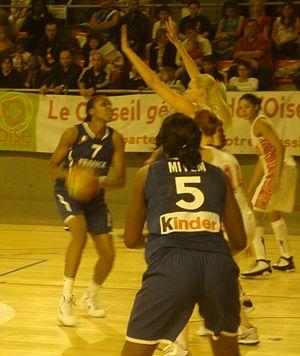
La basketteuse française Sandrine Gruda
Sandrine Gruda, née le 25 juin 1987 à Cannes, est une joueuse de basket-ball française évoluant au poste d’intérieure. Elle devient rapidement l'une des joueuses majeures de l'équipe de France et l'une des meilleures joueuses européennes, attirant ainsi les convoitises des meilleurs clubs européens avant de rejoindre la Superligue de Russie. Elle est désignée meilleure joueuse européenne de l'année 2009 par la FIBA Europe.